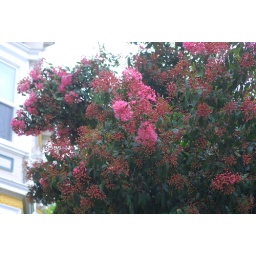
Species from western AustraliaCommon street tree in coastal California